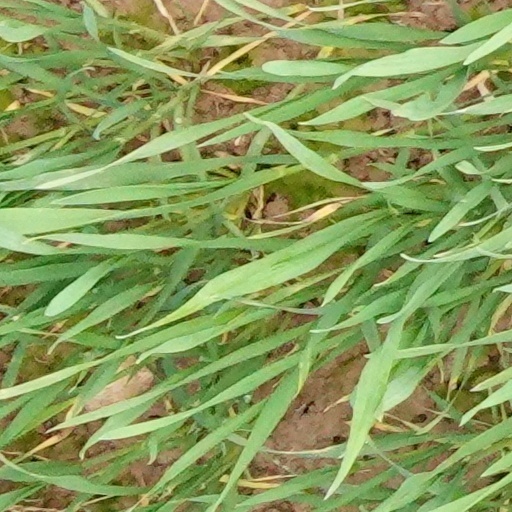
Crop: wheat